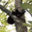
Label: bear